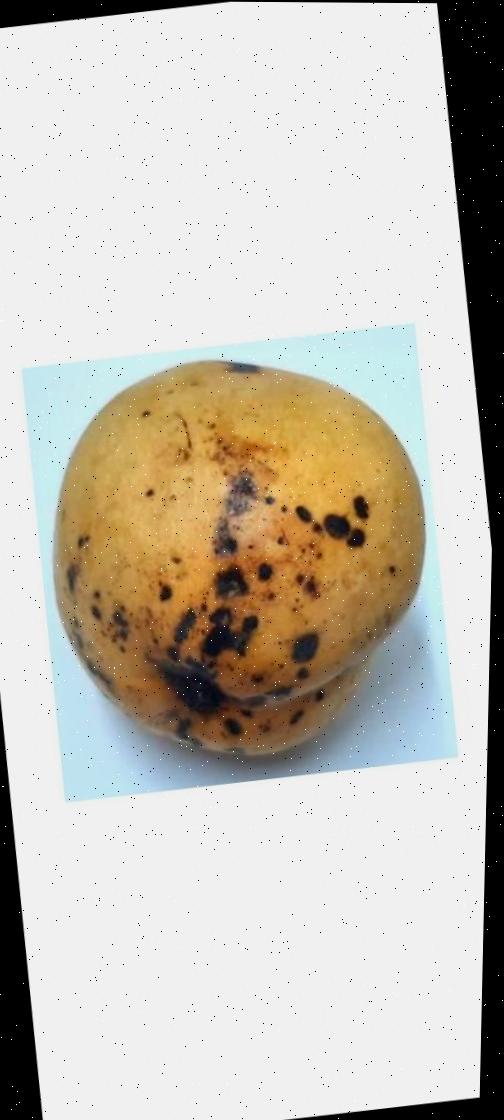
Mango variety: Bari-11